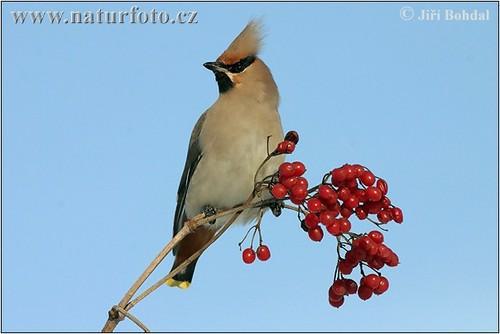
A photo of a bohemian waxwing